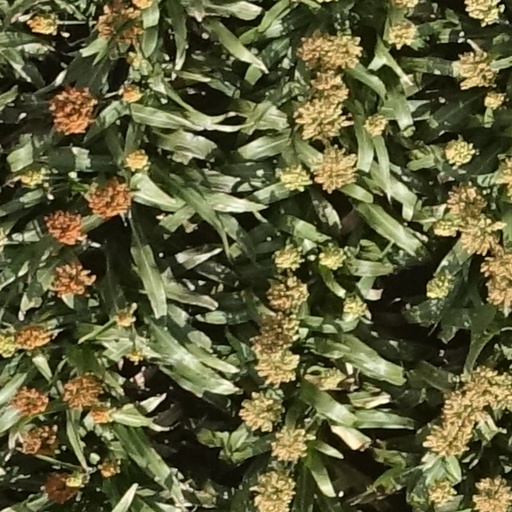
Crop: sorghum